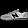
Label: Sneaker